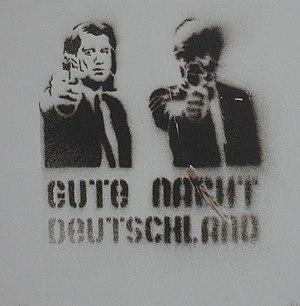
Pulp Fiction [pʌlp ˈfɪkʃən], ou Fiction pulpeuse au Québec, est un film de gangsters américain réalisé par Quentin Tarantino et sorti en 1994. Le scénario est co-écrit par Tarantino et Roger Avary. Utilisant la technique de narration non linéaire, il entremêle plusieurs histoires ayant pour protagonistes des membres de la pègre de Los Angeles et se distingue par ses dialogues stylisés, son mélange de violence et d'humour et ses nombreuses références à la culture populaire. Sa distribution principale se compose notamment de John Travolta, dont la carrière est relancée par ce film, Samuel L. Jackson, Bruce Willis et Uma Thurman.